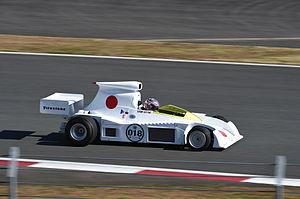
La Maki F101 est une monoplace de Formule 1 de l'écurie Maki Engineering Racing Team conçue par les japonais Kenji Mimura et Masao Ono afin de courir une partie du championnat du monde de Formule 1 1974 avec le pilote néo-zélandais Howden Ganley.